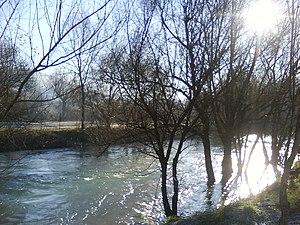
Široki Brijeg est une ville située en Bosnie-Herzégovine, dans le canton de l'Herzégovine de l'Ouest et dans la Fédération de Bosnie-et-Herzégovine. Selon les premiers résultats du recensement bosnien de 2013, la ville intra muros compte 6 426 habitants et son territoire métropolitain, appelé Ville de Široki Brijeg, 29 809.